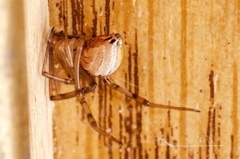
Species: Lactrodectus_hesperus